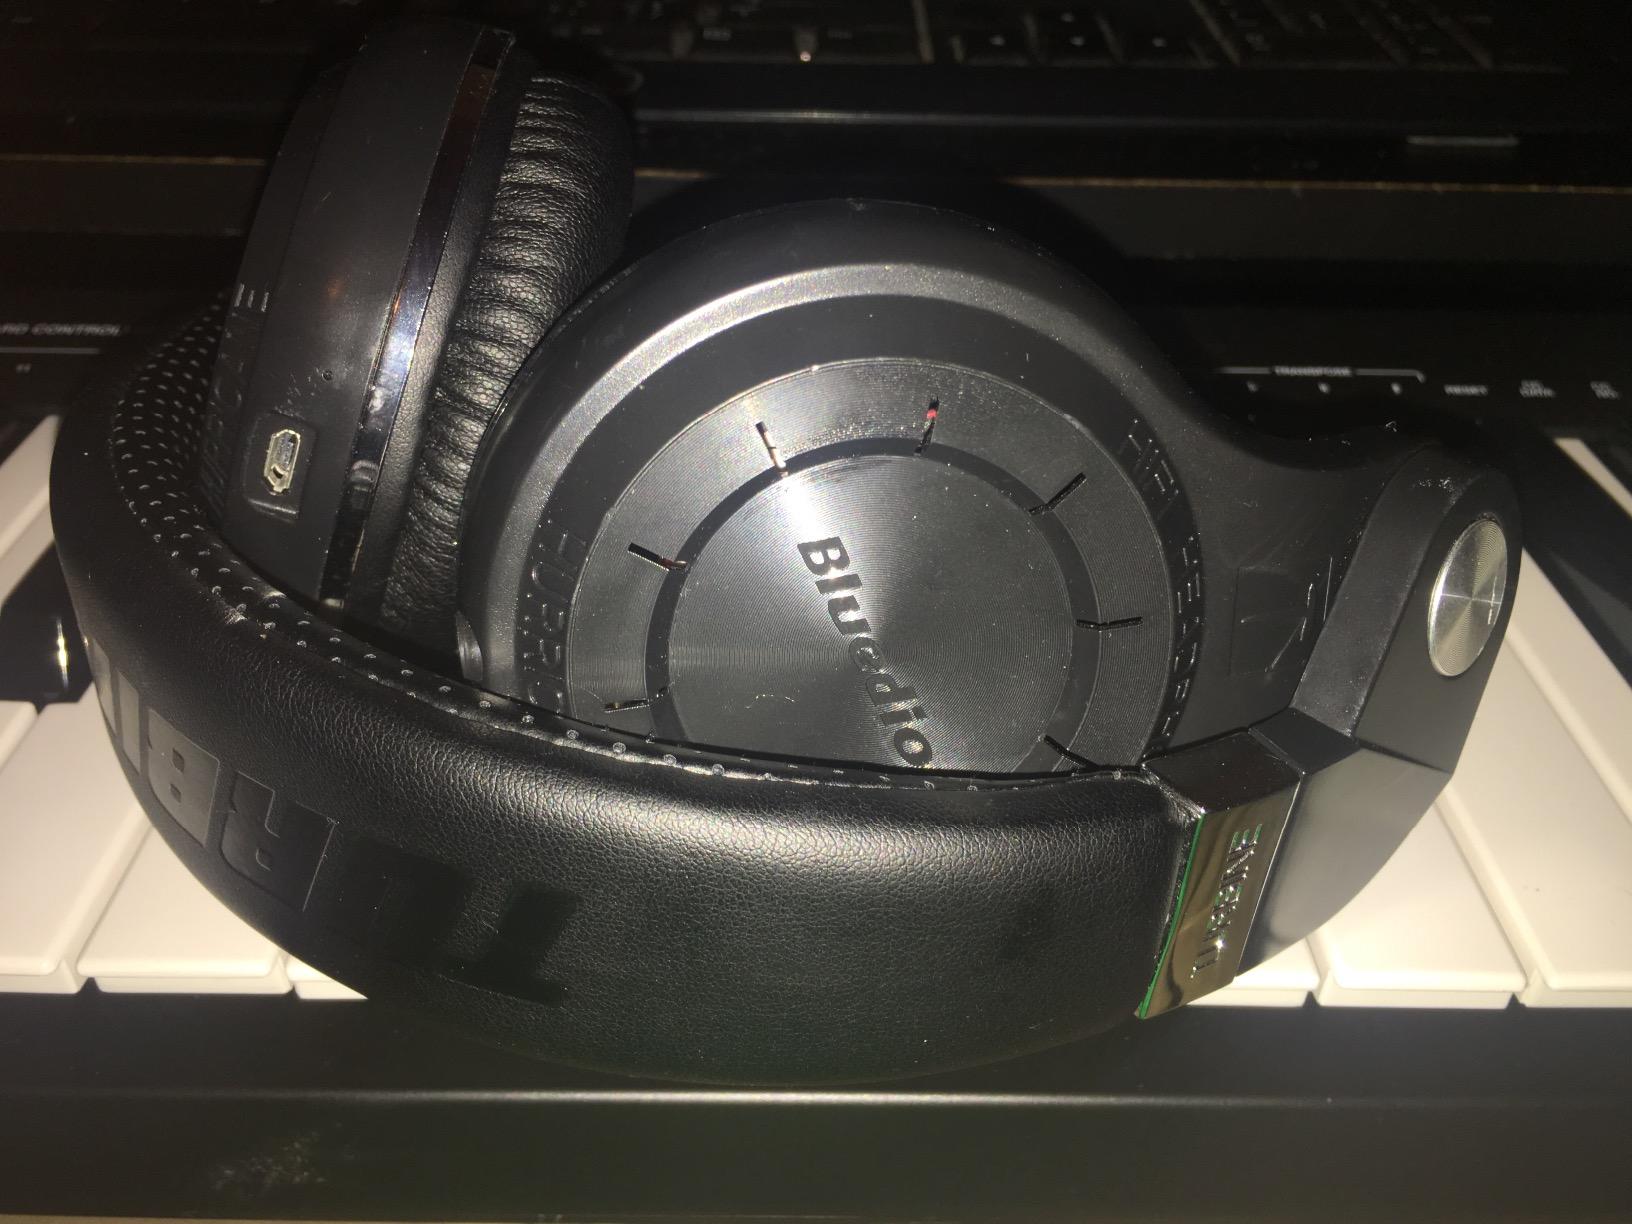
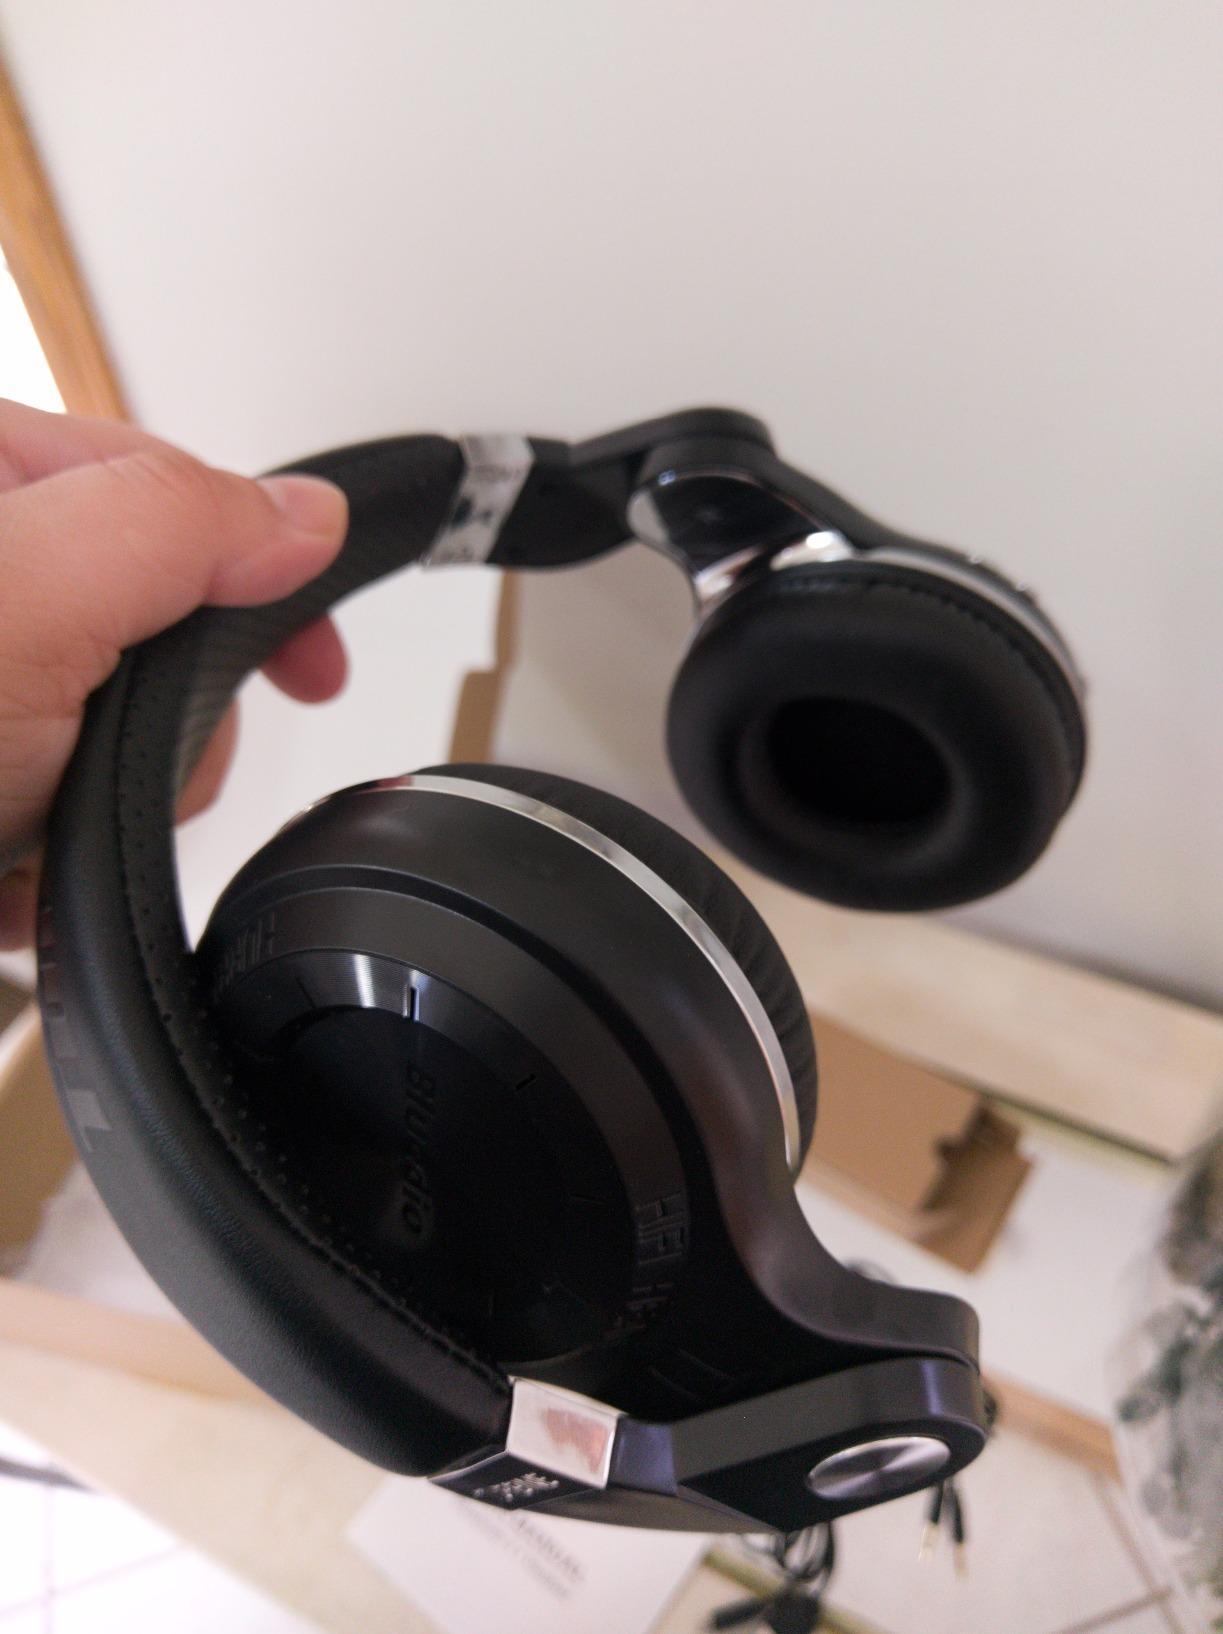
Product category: headphones
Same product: yes